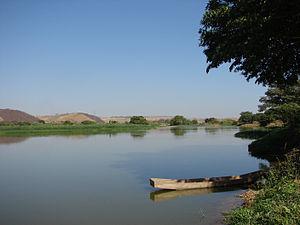
Le Rio Doce est un fleuve des États brésiliens du Minas Gerais et d'Espírito Santo.
Baixo Guandu est une ville située dans l'État brésilien du Espirito Santo, fondée le 10 avril 1935 et établie comme une municipalité le 8 juin de la même année. La Fête de la ville est le 10 avril. En 2009, sa population était de 29 891 habitants et sa superficie est de 918 km². La région est plus connue pour ses exportations de café, surtout dans les hautes montagnes de la région d'Alto Mutum Preto. Le cours d'eau principal qui traverse la municipalité est le fleuve Rio Doce dont le bassin est composé de 222 municipalités.